Lingaa

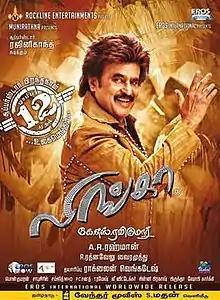
Theatrical release poster

Lingaa is a 2014 Indian Tamil-language action drama film written and directed by K. S. Ravikumar and produced by Rockline Venkatesh under Rockline Entertainments. It stars Rajinikanth in a dual role alongside, Anushka Shetty, Sonakshi Sinha and Jagapathi Babu, while Santhanam and Karunakaran play supporting roles. The music was composed by A. R. Rahman, while cinematography and editing were handled by R. Rathnavelu and Samjith Mohammed. In the film, Lingaa, a petty thief, arrives at Solaiyur to save the village's dam and temple, which was built by his grandfather Raja Lingeswaran.